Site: brandenburg
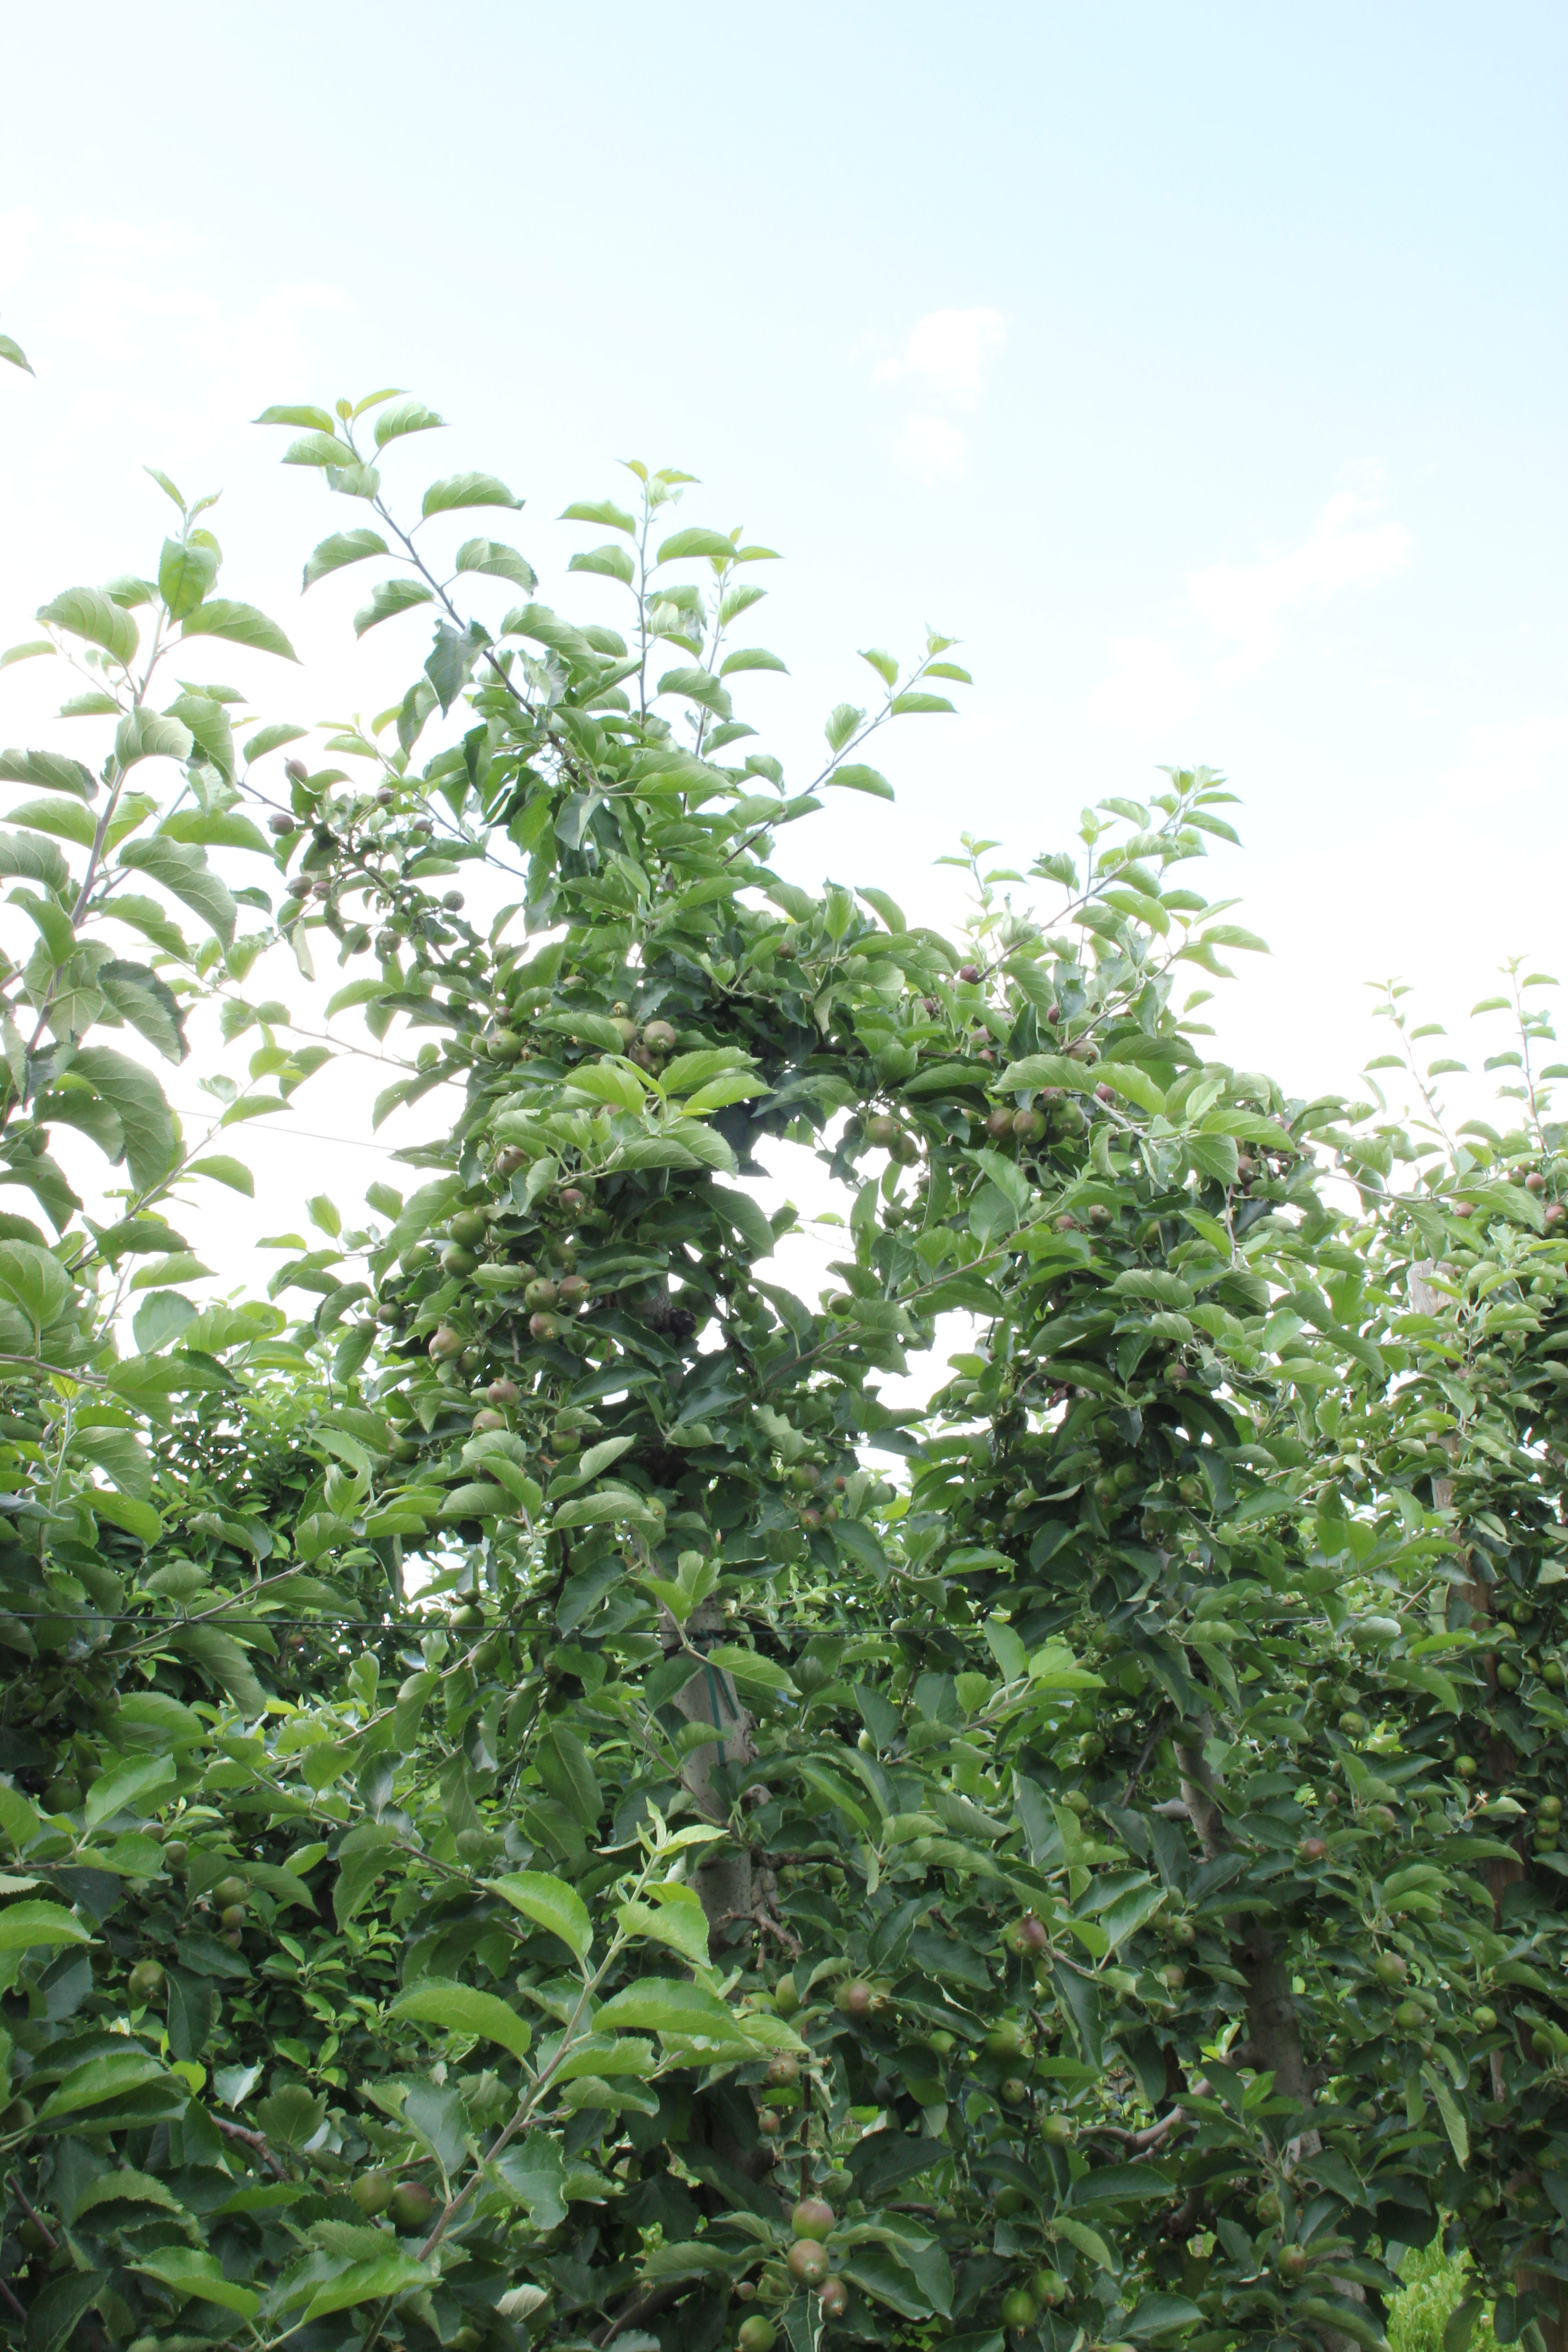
Growth stage (BBCH 73): Development of fruit